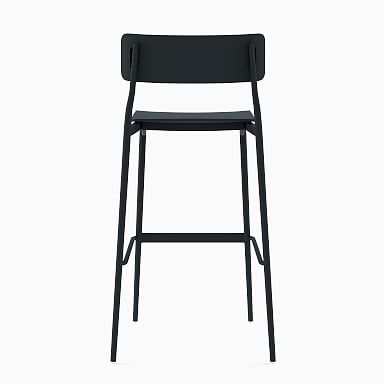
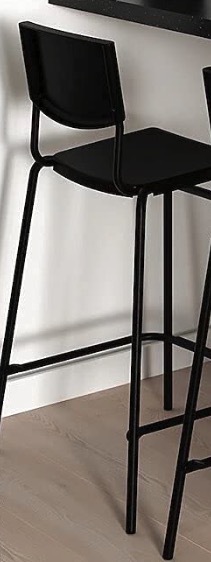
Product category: stool
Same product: no